Hunting Season (web series)

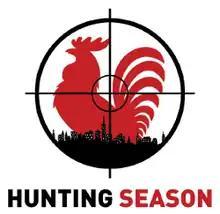
Season 1 logo

Hunting Season is an American LGBT-themed comedy-drama web series created by Jon Marcus. Following the romantic and sexual exploits of Alex (Ben Baur) and his small group of friends in New York City, the story was inspired by and largely based on the 2005–08 blog "The Great Cock Hunt" and the 2008 novel of the same name published by Kensington Books.